Jacques Paul Klein

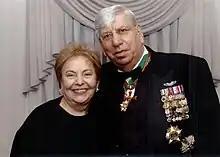
Klein and his wife Margrete (Gretchen) Siebert Klein

In August, 1968, Klein married Dr. Margrete (Gretchen) Siebert Klein. She holds a Bachelor of Science degree in mathematics from Baldwin Wallace University in Berea, Ohio, a Master of Science degree in physics from the University of Michigan, and a Ph.D. in science education from Northwestern University in Evanston, Illinois. She pursued a professional career as a college instructor and subsequently served as a staff associate in the Division of Physics and as a program director at the National Science Foundation in Washington, D.C. They have two children, Christian and Maia, and four grandchildren, Nikolas, Sophia, Caroline and Courtenay.